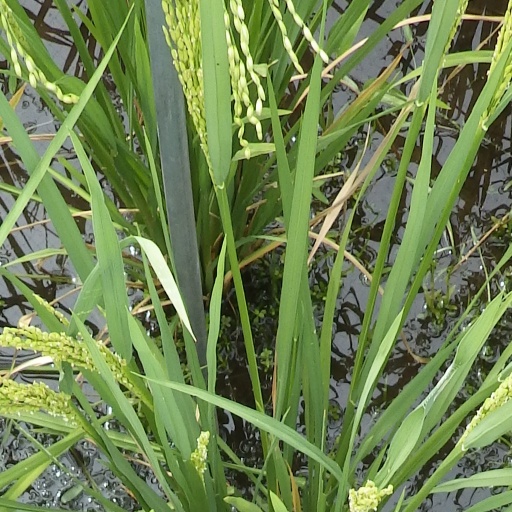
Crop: rice